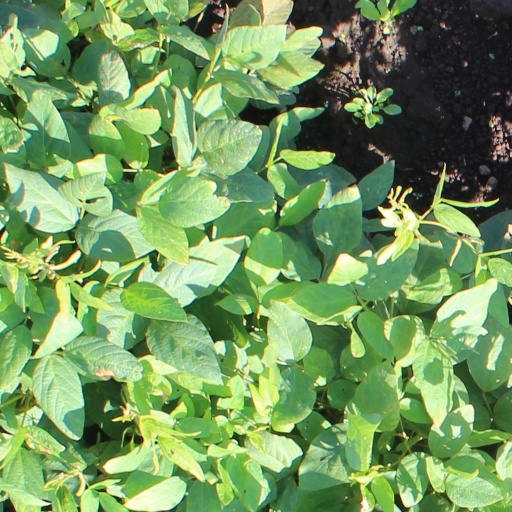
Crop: soybean